Metsovo

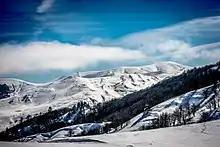
Anilio ski center

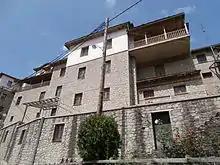
The Averoff Art Gallery building

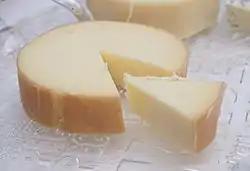
Metsovone

The merchants in Metsovo were peddlers that became very active in commercial trade, in both the Ottoman Empire and in Europe.